Post Consumer Brands

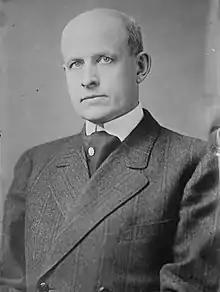
C.W. Post, founder

C. W. Post established his company in Battle Creek, Michigan, having lived there since 1891, when he was a patient at a holistic sanitarium operated by Dr. John Harvey Kellogg. Dr. Kellogg, with his brother W. K. Kellogg, had developed a dry corn flake cereal that was part of their patients' diet. Post's first product, introduced in 1895, was not a cereal, however, but a roasted, cereal-based beverage, Postum. Having developed an aversion to coffee during his time in the sanitarium, Post positioned Postum as a healthy alternative. Its advertising slogan, which he coined himself, was, "There's a Reason." Postum's main ingredients were naturally caffeine-free wheat grain, bran, and molasses. Initially, Postum had to be brewed like coffee, but in 1911, Post introduced a powdered, instant formulation. This version of the product was manufactured in Battle Creek until it was discontinued in 2007. As of January 2013, Eliza's Quest Food had succeeded in returning Postum to many grocery stores across the United States and Canada.